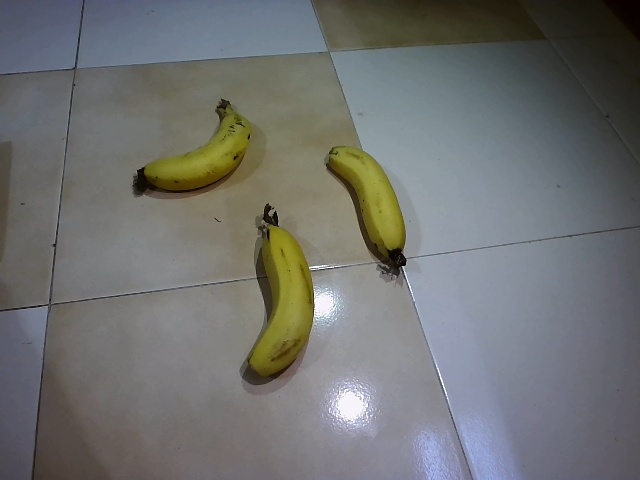
Label: Ripe_Banana